Japanese occupation of Malaya

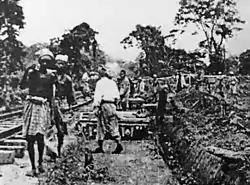
Malay Tamils working on the Thai-Burma railway

Specific incidents include Kota Tinggi, Johore on 28 February 1942 (2,000 killed); Gelang Patah, Johore on 4 March (300 killed); Benut, Johore on 6 March (number unknown); Johore Baharu, Senai, Kulai, Sedenak, Pulai, Rengam, Kluang, Yong Peng, Batu Pahat, Senggarang, Parit Bakau, and Muar between February and March (estimated up to 25,000 Chinese were killed in Johore); Tanjong Kling, Malacca on 16 March (142 killed); Kuala Pilah, Negeri Sembilan on 15 March (76 killed); Parit Tinggi, Negeri Sembilan on 16 March (more than 100 killed, the entire village); Joo Loong Loong (near the present village of Titi) on 18 March (1474 killed, entire village eliminated by Major Yokokoji Kyomi and his troops); and Penang in April (several thousand killed by Major Higashigawa Yoshinura). With increased guerilla activity more massacres occurred, including Sungei Lui, a village of 400 in Jempol District, Negeri Sembilan, that was wiped out on 31 July 1942 by troops under a Corporal Hashimoto.